Maymūnah Stone

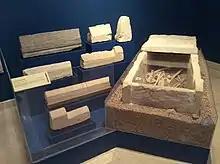
Other visual Islamic funerary found at the Domvs Romana in Rabat, Malta

The date and location of discovery of the Majmuna Stone are unknown. It is traditionally held that the stone was found in an area known as "Ta' Majmuna", between the Gozitan villages of Xewkija and Sannat. However, it is also possible that the stone was not found in Malta at all, and it might originate from Tunisia, North Africa.